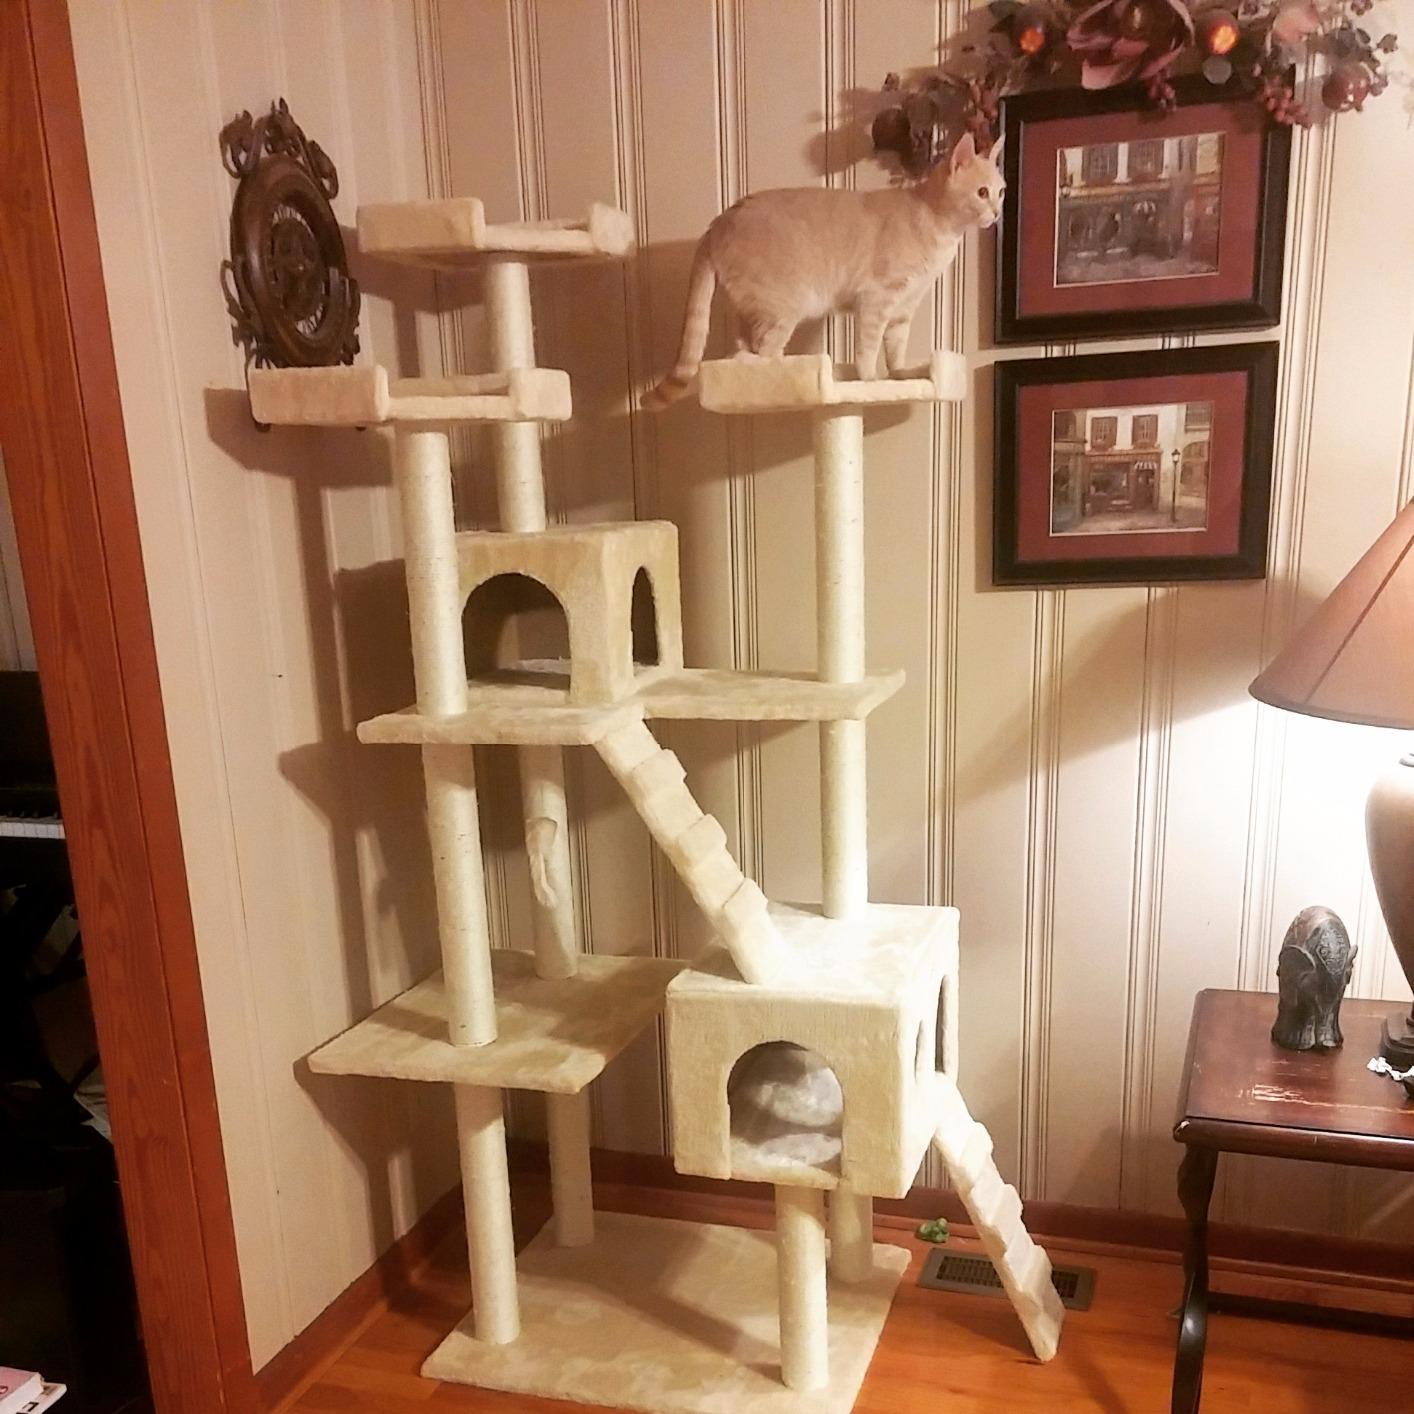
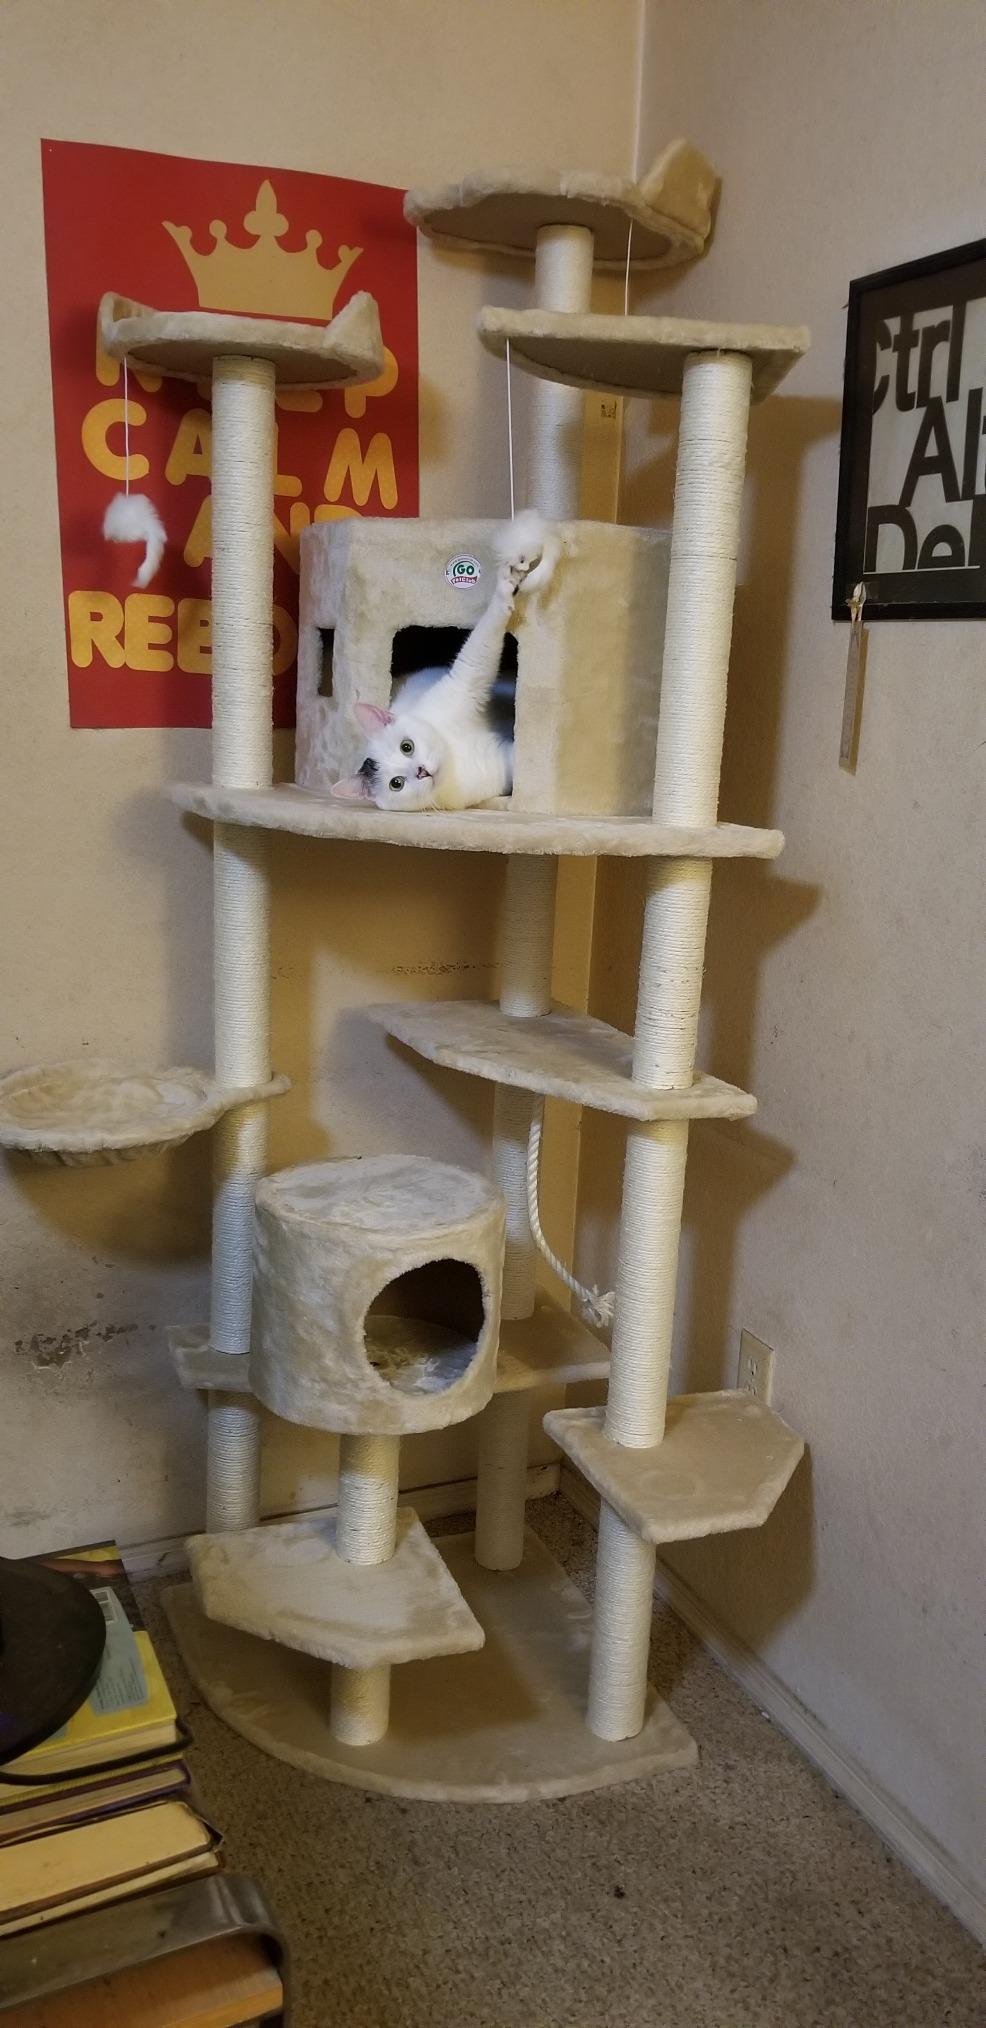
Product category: items_cat tree
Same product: no